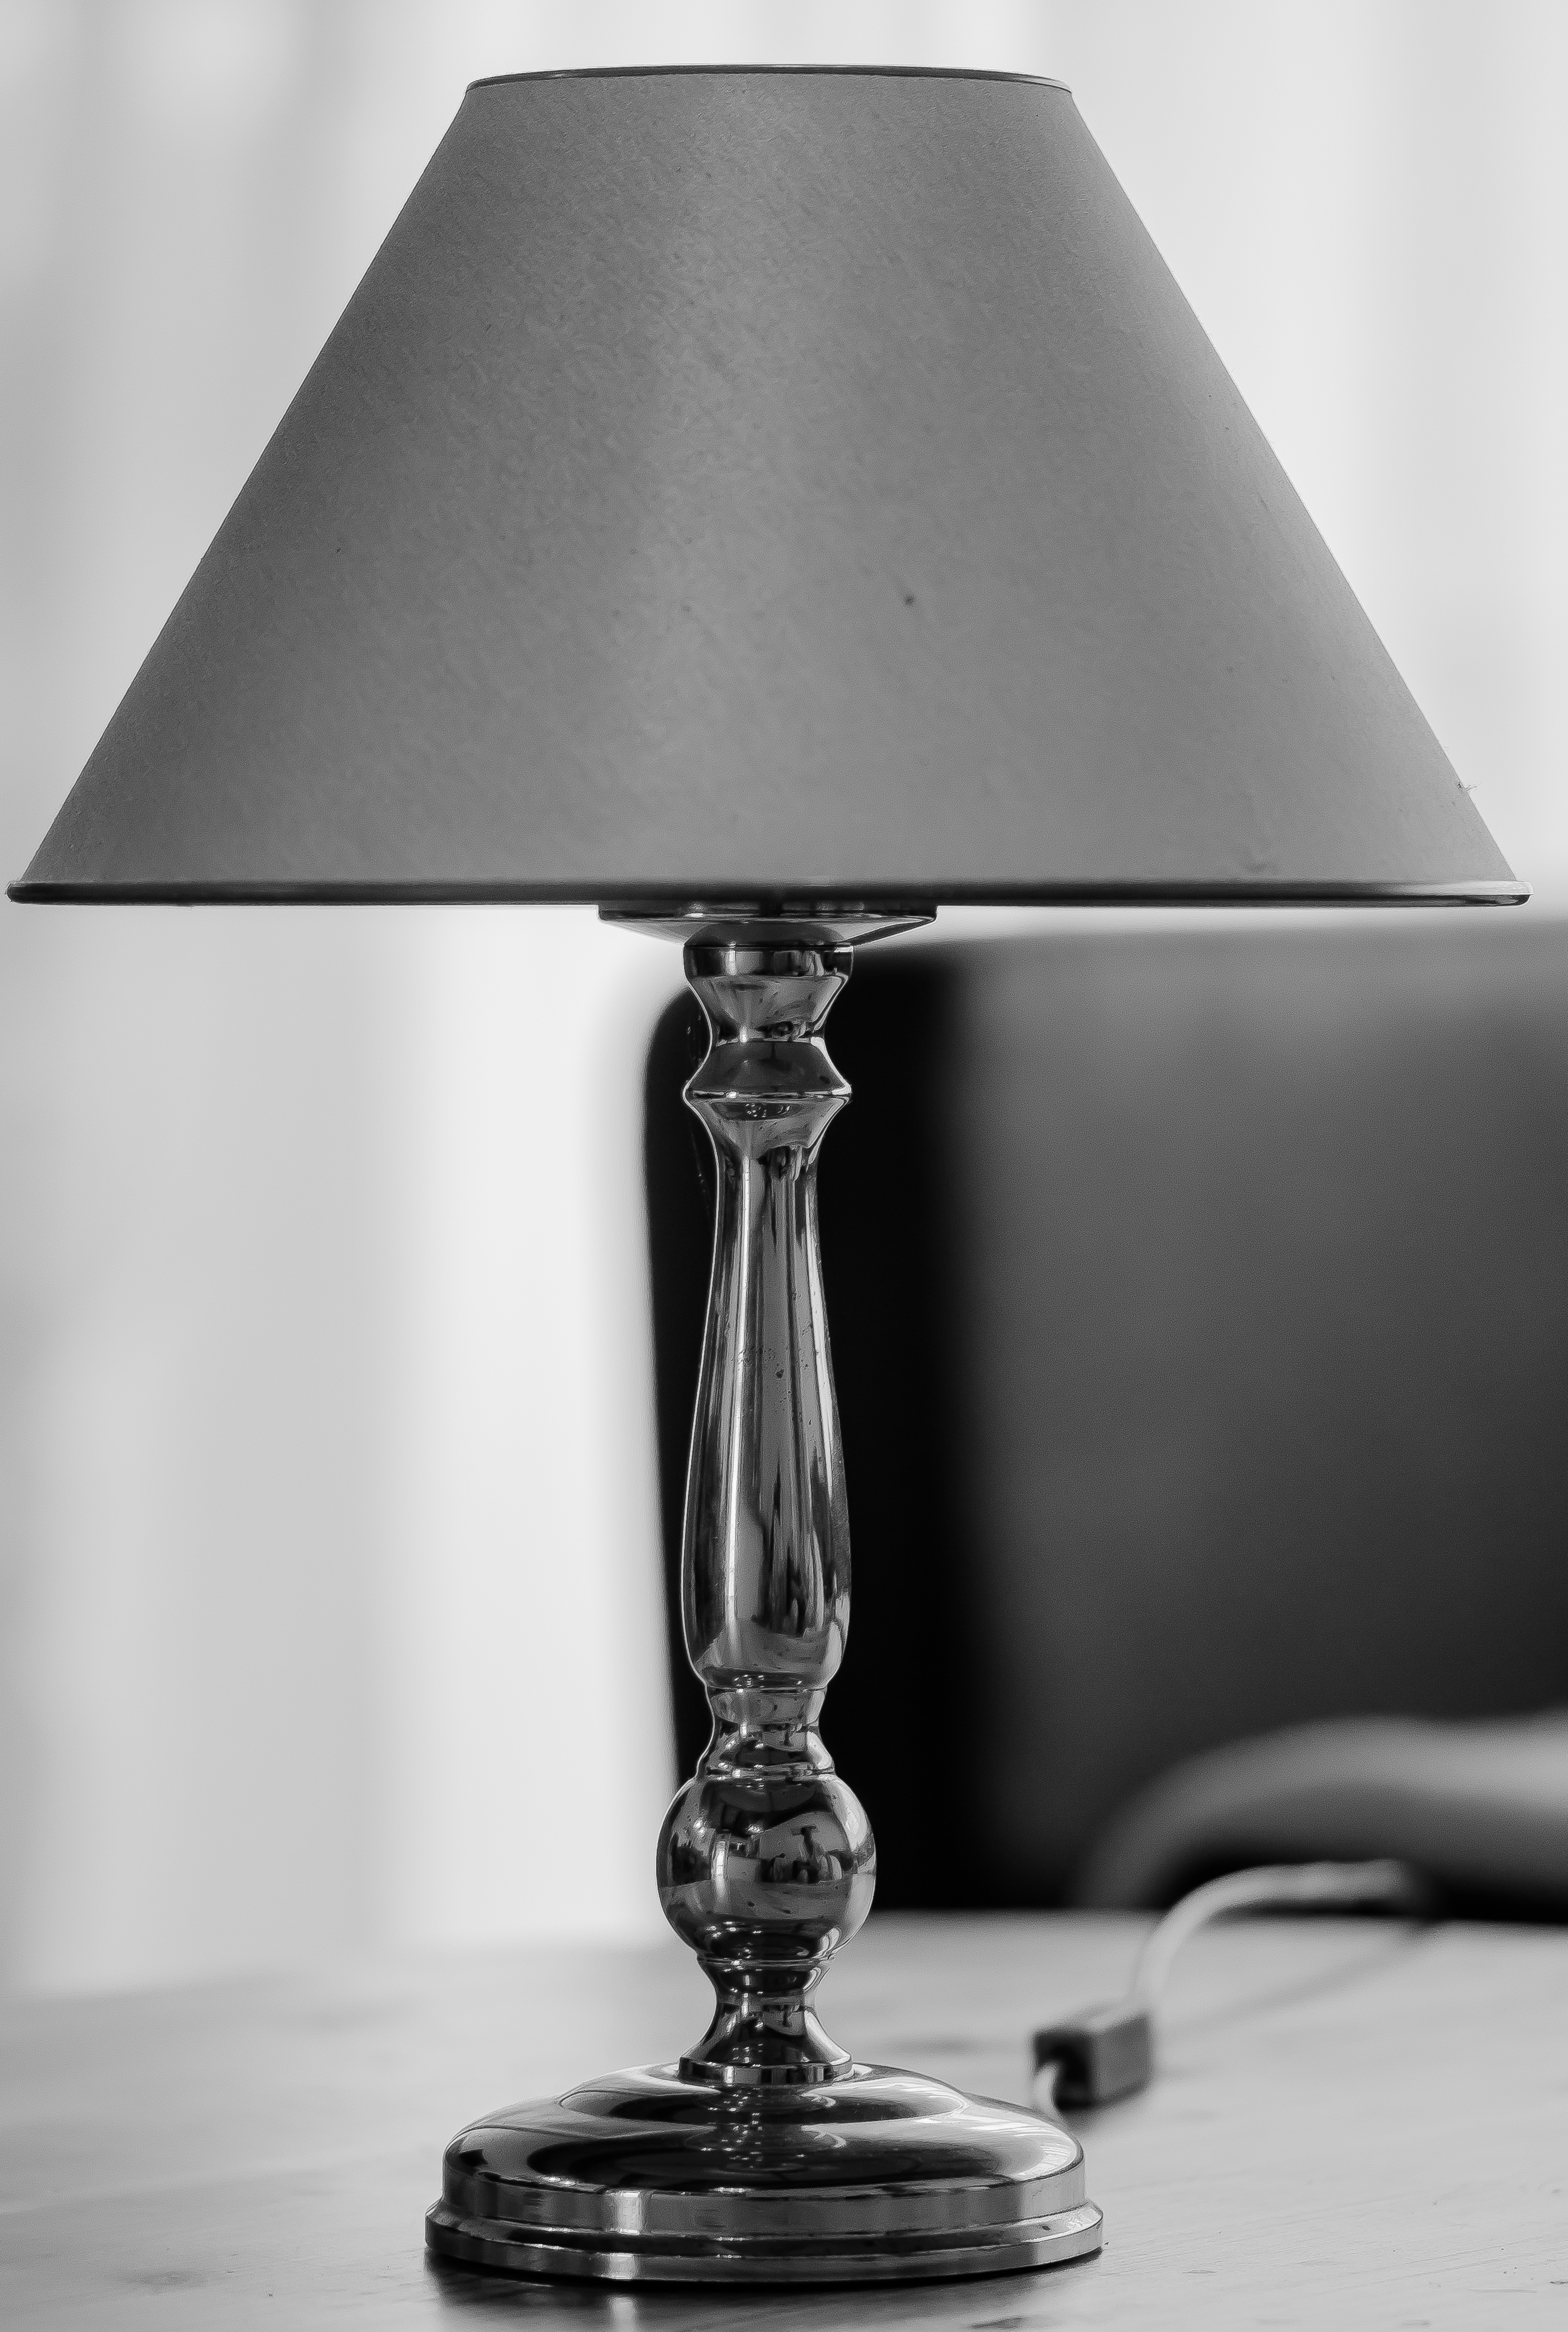
desk, table, light, black and white, white, retro, old, atmosphere, evening, metal, romantic, lamp, black, monochrome, lampshade, lighting, deco, decorative, light fixture, still, table lamp, shiny, mood, ambience, chest of drawers, monochrome photography